Lalas Abubakar

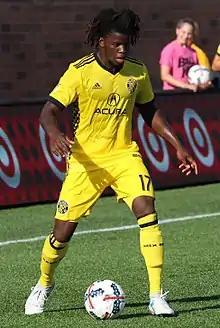
Abubakar with Columbus Crew in 2017

Alhassan "Lalas" Abubakar (born 25 December 1994) is a Ghanaian professional footballer who plays as a centre back for Major League Soccer club FC Dallas.